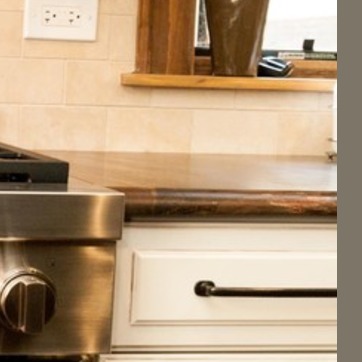
Material: polishedstone